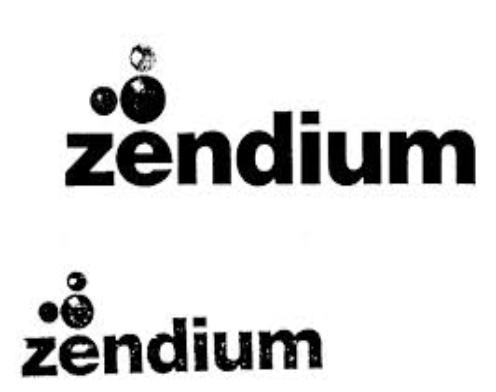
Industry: Medical